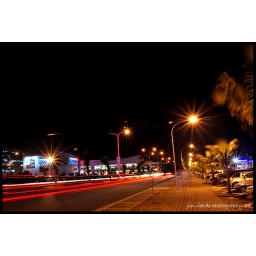
San Mig by the Bay street lamps at slow shutter